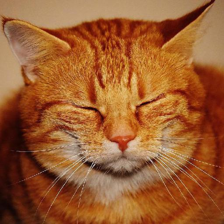
Label: animals